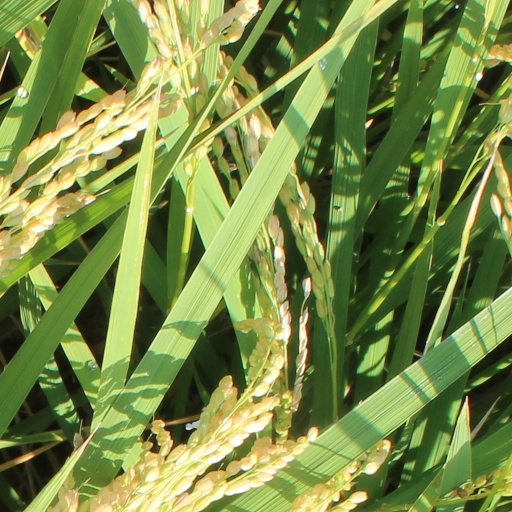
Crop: rice